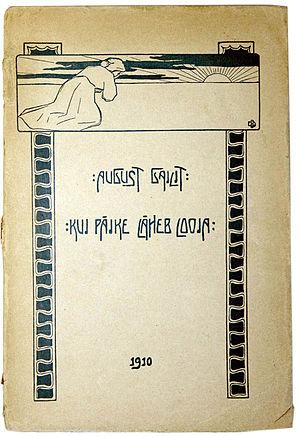
August Gailit est un écrivain estonien né le 9 janvier 1891 et décédé le 5 novembre 1960.